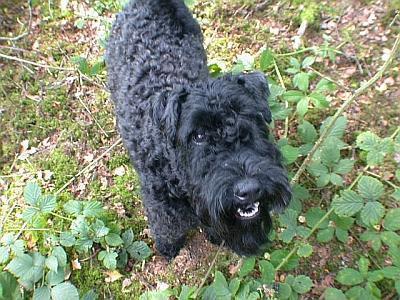
Kerry_blue_terrier